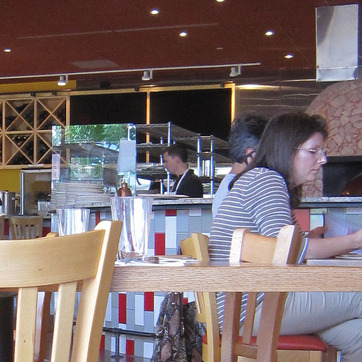
Material: fabric